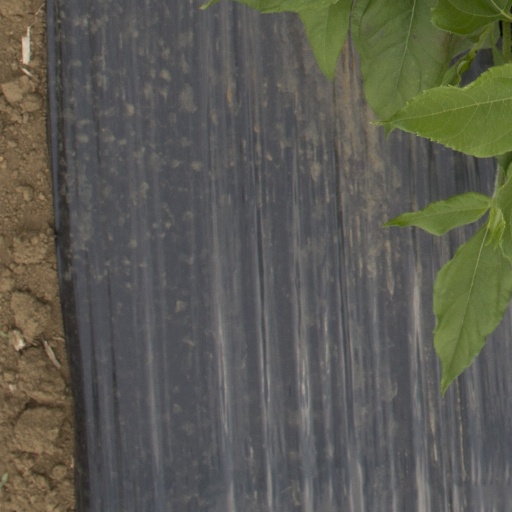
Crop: Jerusalem artichoke